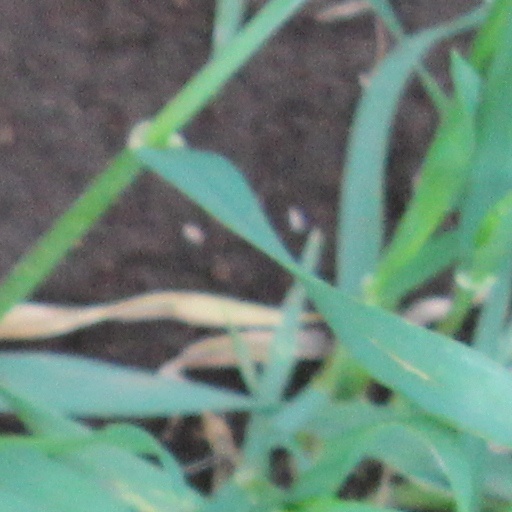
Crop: wheat